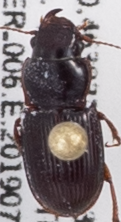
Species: Cratacanthus dubius
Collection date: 2019-07-10
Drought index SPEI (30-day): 1.13
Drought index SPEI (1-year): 1.13
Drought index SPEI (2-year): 0.71